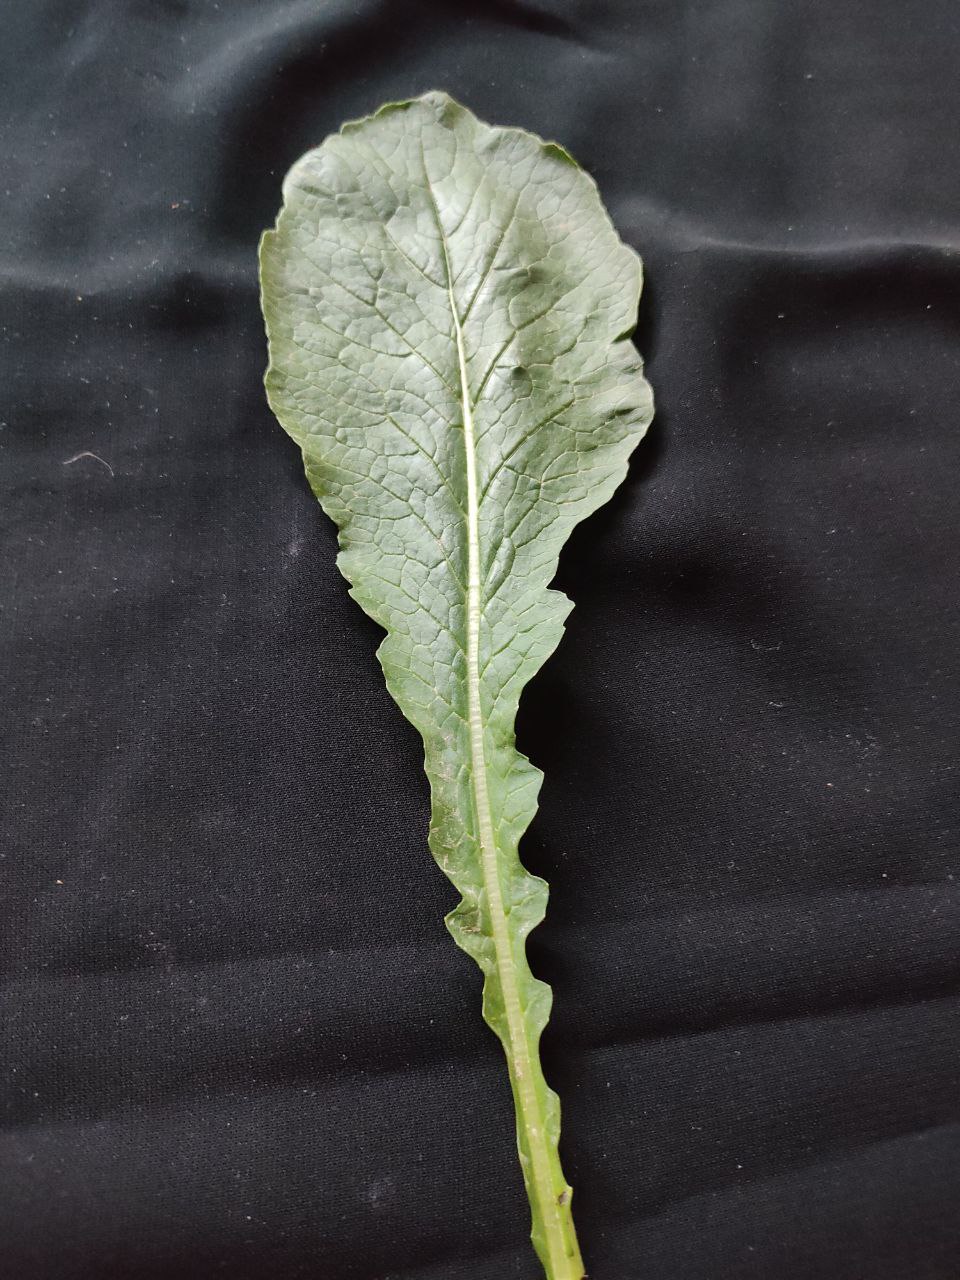
Label: Fresh leaf